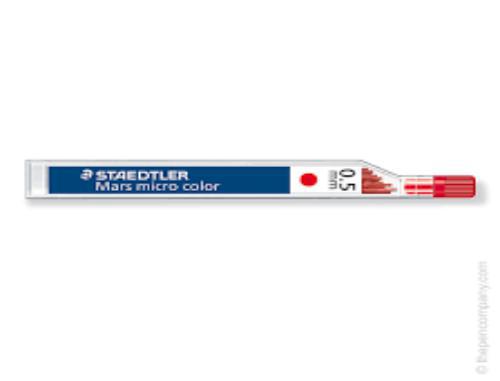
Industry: Necessities